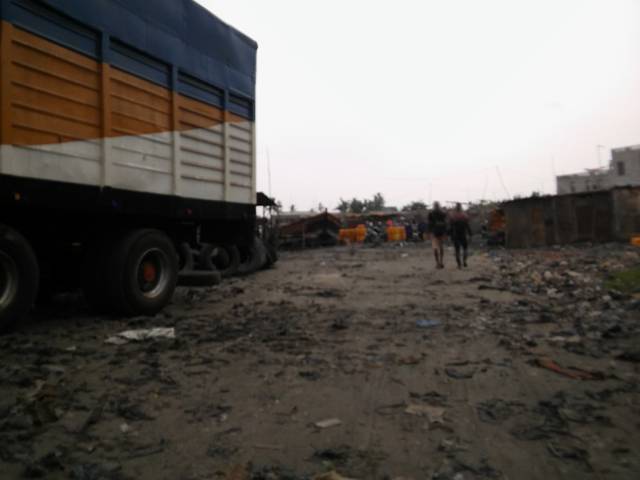
Region: Benin
Coordinates: 6.389, 2.422